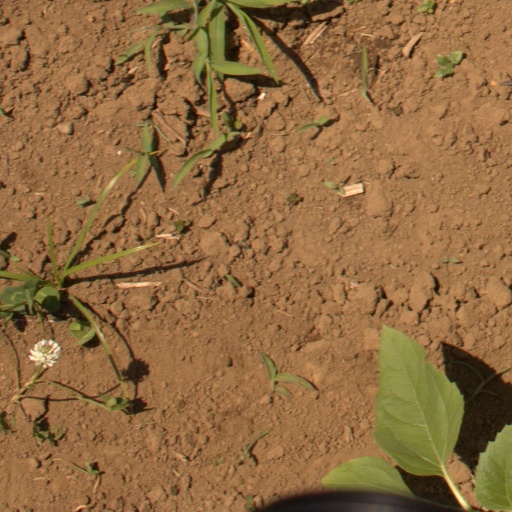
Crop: Jerusalem artichoke